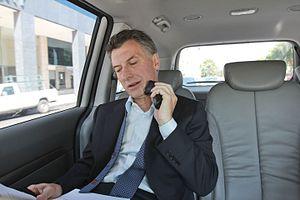
Buenos Aires [bɥenɔz‿ɛʁ] est la capitale et la ville la plus importante de l'Argentine. Les projections pour 2015 établies en 2005 estiment la population de la ville à 3 090 900 habitants. Son agglomération urbaine, le Grand Buenos Aires, compte 14 500 000 habitants. Les habitants sont appelés « Portègnes » ou « Buenos-Airiens », nom aussi donné aux habitants de la province de Buenos Aires dont ne fait pas partie la capitale fédérale. Ils sont pour la plupart d’origine espagnole ou italienne et la religion prépondérante est le catholicisme.